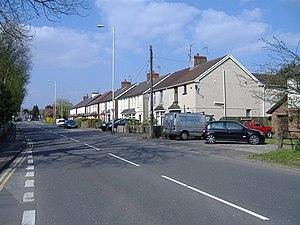
Cwmbran est une ville du pays de Galles située dans le comté de Torfaen.